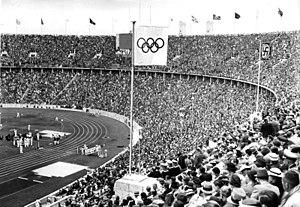
James Cleveland Owens dit Jesse Owens est un athlète américain considéré comme le premier sportif noir de renommée internationale, et comme le meilleur sprinteur de l'entre-deux-guerres. Quadruple médaillé d'or lors des Jeux olympiques d'été de 1936 à Berlin, il a par ailleurs amélioré à plusieurs reprises les records du monde du 100 mètres, du 200 mètres et du saut en longueur, discipline dans laquelle sa performance de 8,13 mètres réalisée en 1935 resta inégalée durant plus d'un quart de siècle.
Les Jeux olympiques d'été de 1936, Jeux de la XIᵉ olympiade de l'ère moderne, ont été célébrés à Berlin, en Allemagne du 1ᵉʳ au 16 août 1936. La capitale allemande fut désignée pour la seconde fois comme pays organisateur, mais les Jeux olympiques de 1916 avaient été annulés en raison de la Première Guerre mondiale.
Martin Irving Glickman dit Marty Glickman, né le 14 août 1917 dans le Bronx et mort le 3 janvier 2001 à Manhattan, est un athlète et commentateur sportif américain. Avant qu'il ne commence sa carrière de commentateur — et qu'il ne soit connu par ses prestations radiophoniques, puis télévisuelles, des matches des Giants, Jets et Knicks de New York notamment —, Marty Glickman a d'abord été célèbre pour ses performances d'athlète, dans le sprint et les épreuves de relais. Il a également évolué dans l'équipe de football américain de l'Orange de Syracuse.
Les épreuves d'athlétisme des Jeux olympiques d'été de 1936 ont eu lieu du 2 au 9 août 1936 au Stade olympique de Berlin. 776 athlètes issus de 43 pays, participent aux 29 épreuves au programme.